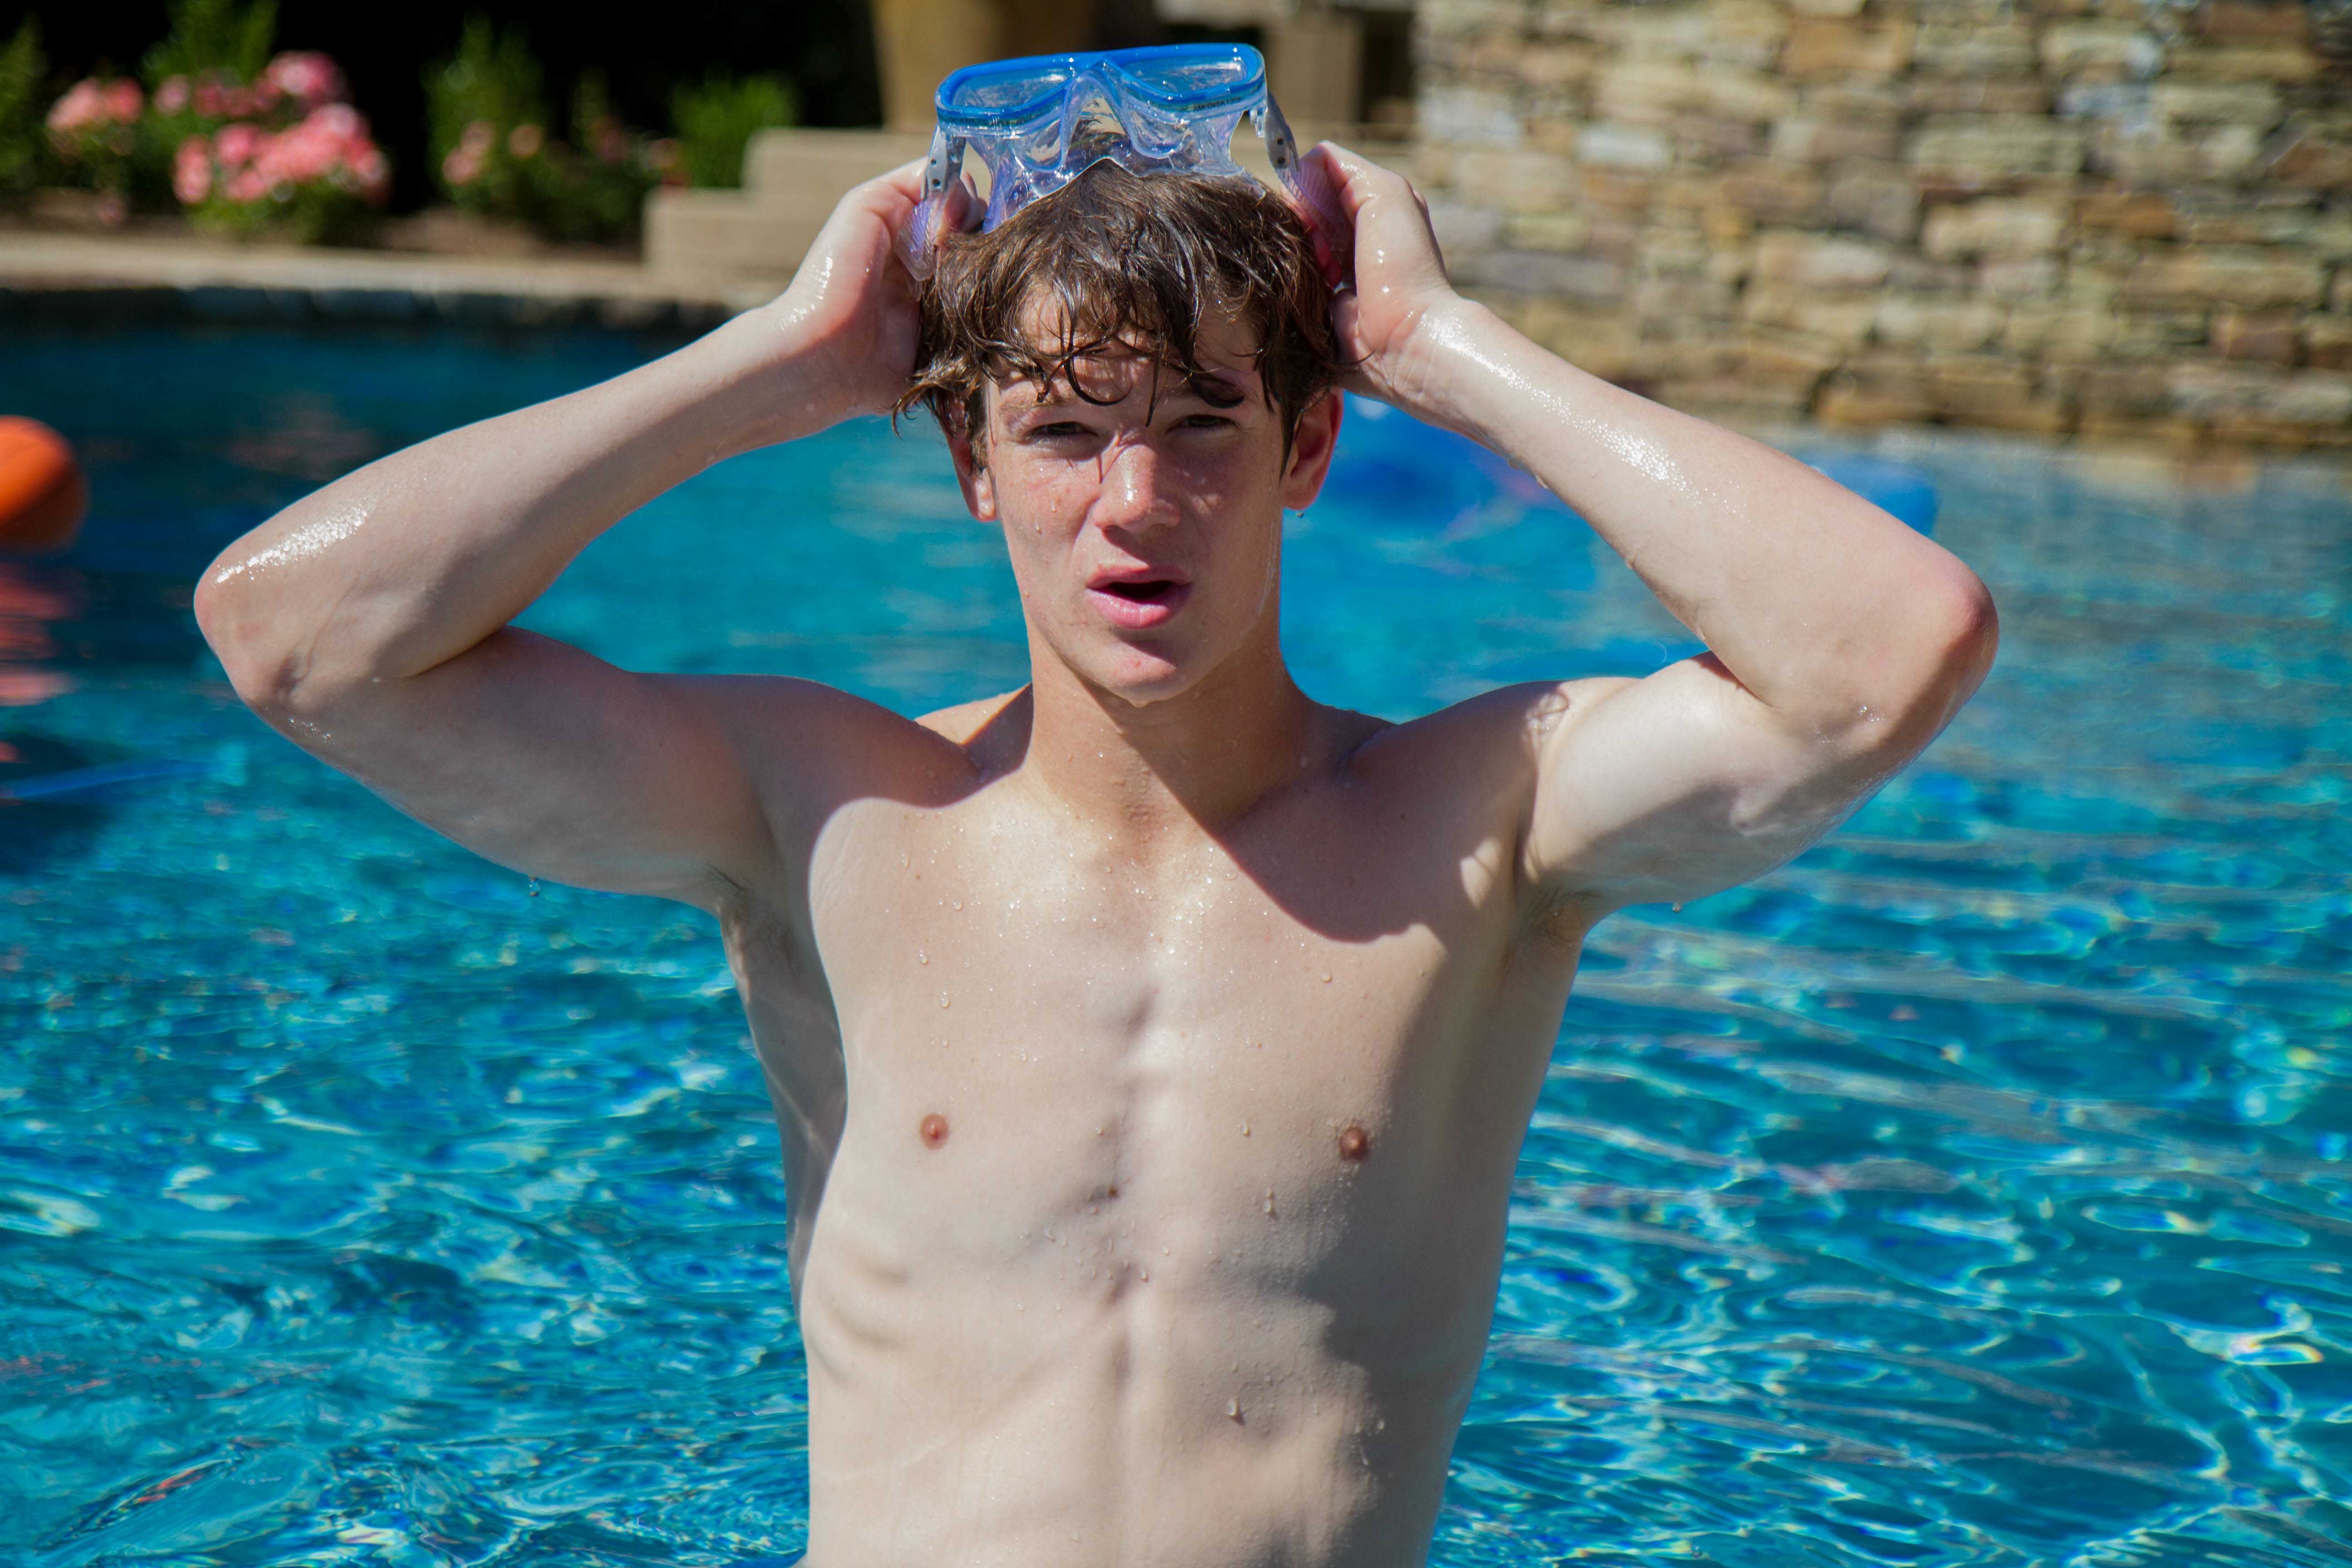
male, recreation, swimming pool, muscle, swimming, swimmer, sports, water sport, outdoor recreation, barechestedness